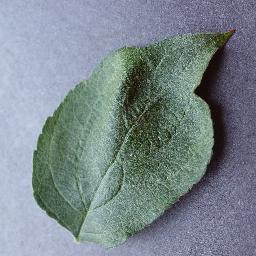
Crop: apple
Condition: healthy